Zhandos Bizhigitov

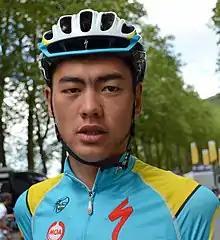
Bizhigitov in 2014

Zhandos Ermuratovich Bizhigitov ("Jandos Ermuratovich Bijıgıtov"; born 10 June 1991) is a Kazakhstani former professional racing cyclist, who rode professionally between 2013 and 2020, for the , and teams. He rode in the men's team time trial at the 2015 UCI Road World Championships. He was named in the start list for the 2017 Giro d'Italia.